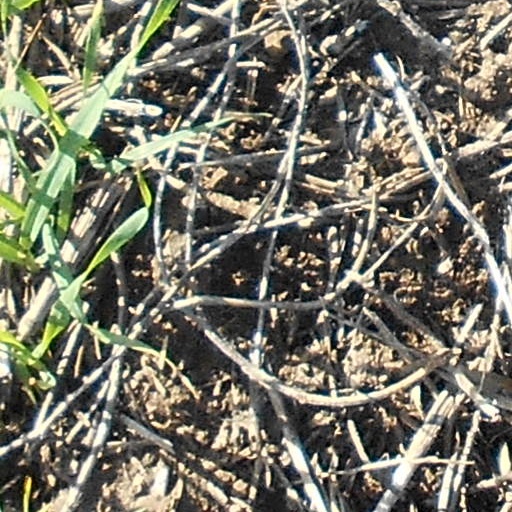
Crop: wheat